Jan Woutersz van Cuyck

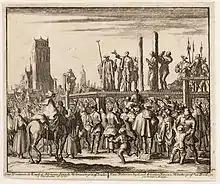
Jan Woutersz van Cuyck baring his chest to show the marks of his torture and proclaiming he speaks no evil, just before he was bound to the stake. On the right Adriaentgen Jans van Molenaarsgraaf is being strangled at the stake (strangulation before being burned was considered a more lenient punishment, and this was done to her because she was a woman). Engraving by Jan Luyken from the 1685 Martyrs Mirror.

Jan Woutersz van Cuyck (or Kuik) (ca. 1540–1572) was a Dutch Renaissance painter from Dordrecht. He became famous as a Mennonite martyr of the Protestant Reformation who was executed in 1572. His heart-rending letters from prison were published in the "Martyrs Mirror".